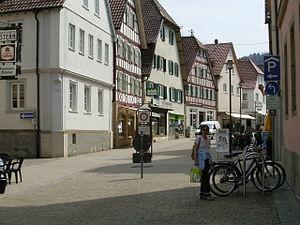
Murrhardt est une ville de Bade-Wurtemberg, située dans l'arrondissement de Rems-Murr, dans la région de Stuttgart, dans le district de Stuttgart.